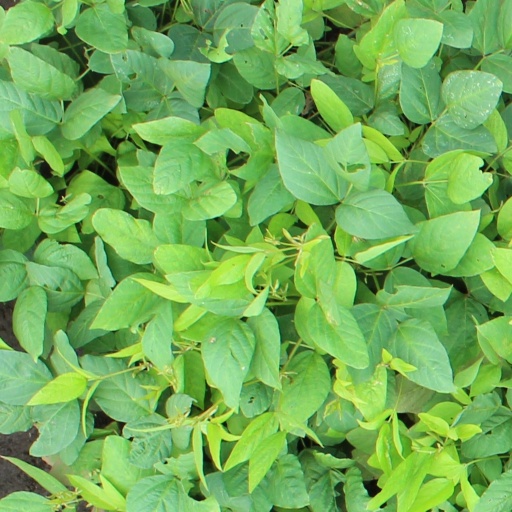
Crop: soybean